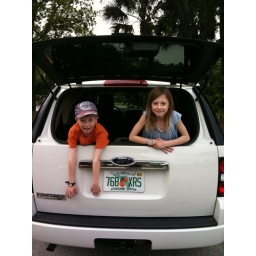
Arriving at the Caribbean beach hotel in the monster truck